Seneca Rocks

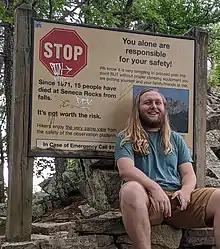
According to the warning sign near the top of North Peak, 15 people have died in falls while climbing Seneca Rocks since 1971.

Seneca Rocks is a popular location for recreational rock climbing. There are 375 major mapped climbing routes, varying in degree from 5.0 (the easiest) to 5.14b (the hardest). There are two climbing schools located in Seneca Rocks that train prospective climbers in beginning and advanced rock climbing: Seneca Rocks Climbing School and Seneca Rocks Mountain Guides. Other climbing guide services, particularly those located in the surrounding states, also guide and instruct rock climbing at Seneca Rocks.